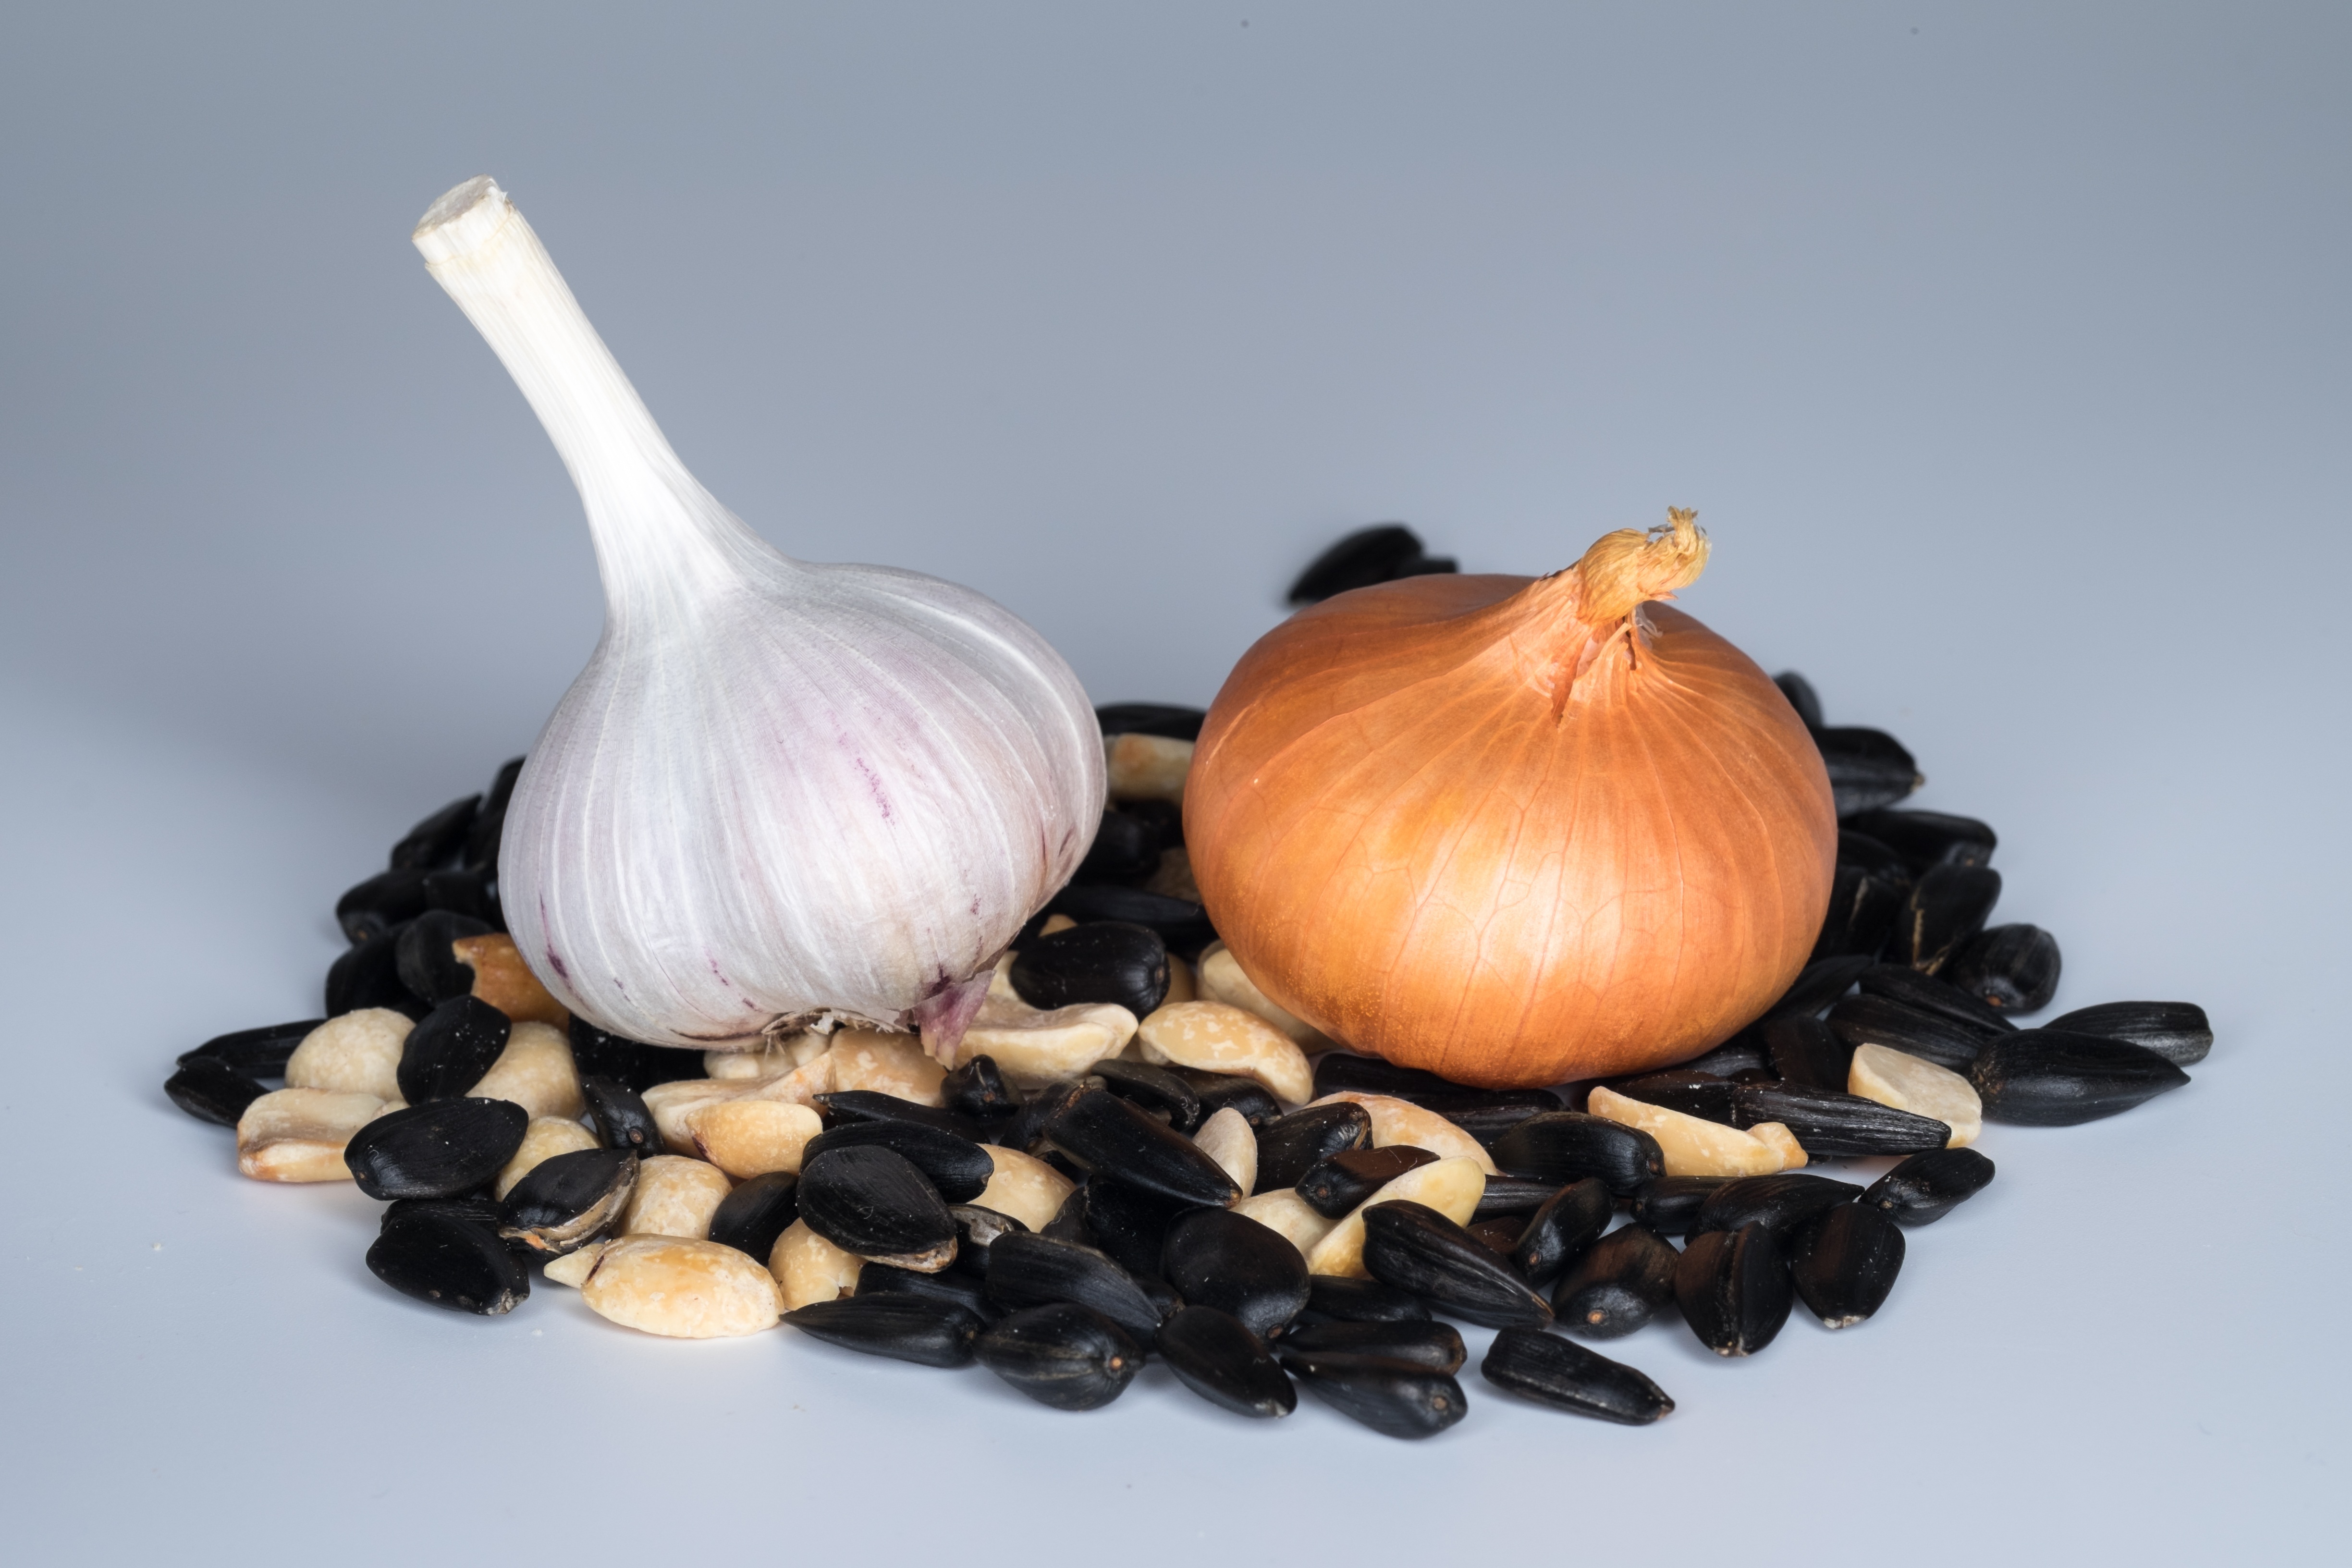
garlic, food, spices, taste, health, kitchen, cook, preparation, organic food, sharpness, beans, vegetables, peanuts, sunflower seeds